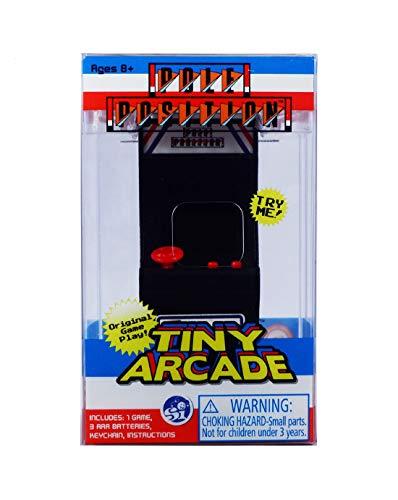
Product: Tiny Arcade Pole Position
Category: Toys & Games | Novelty & Gag Toys
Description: Screen size is 1.5 inches with an overall cabinet size of 3.75 x 1.75 x 1.75, each Tiny Arcade is a working, miniature version of the original full-size arcade.
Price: $16.82
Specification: ProductDimensions:3.5x1.8x1.8inches|ItemWeight:9.6ounces|ShippingWeight:9.6ounces(Viewshippingratesandpolicies)|ASIN:B07Q8DS9S2|Itemmodelnumber:384|Manufacturerrecommendedage:8yearsandup|Batteries:3AAbatteriesrequired.(included)